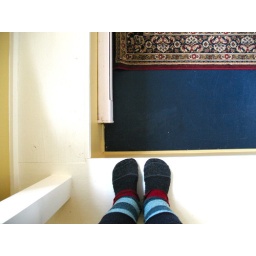
keepin' it simple. from the window seat in my bedroom.